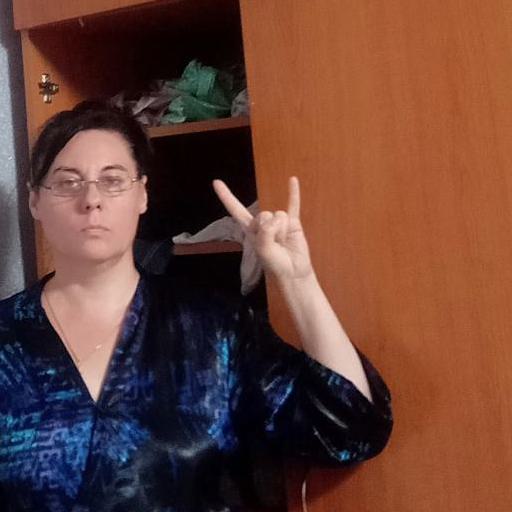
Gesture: rock